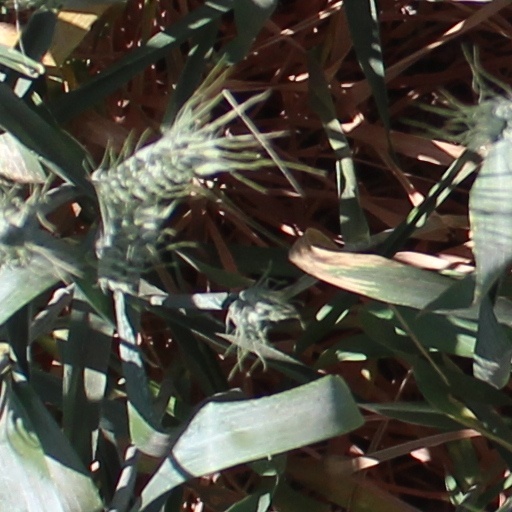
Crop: wheat